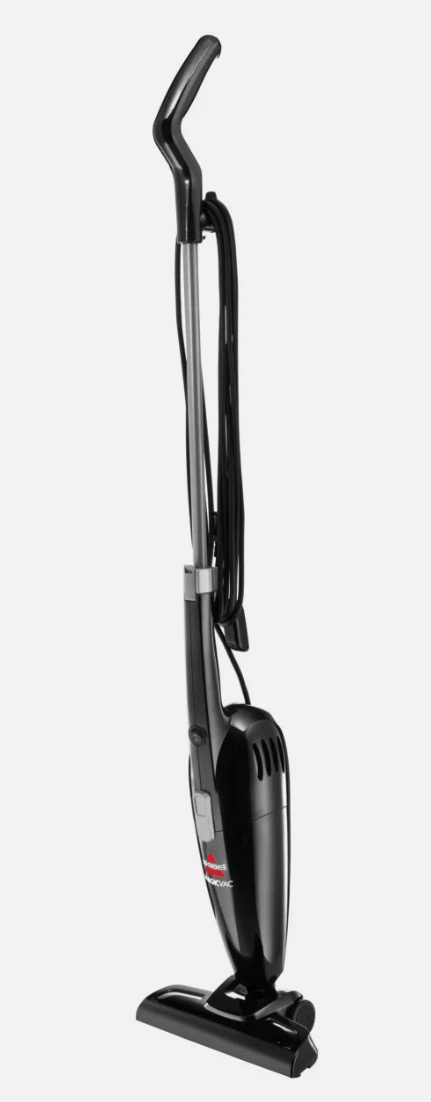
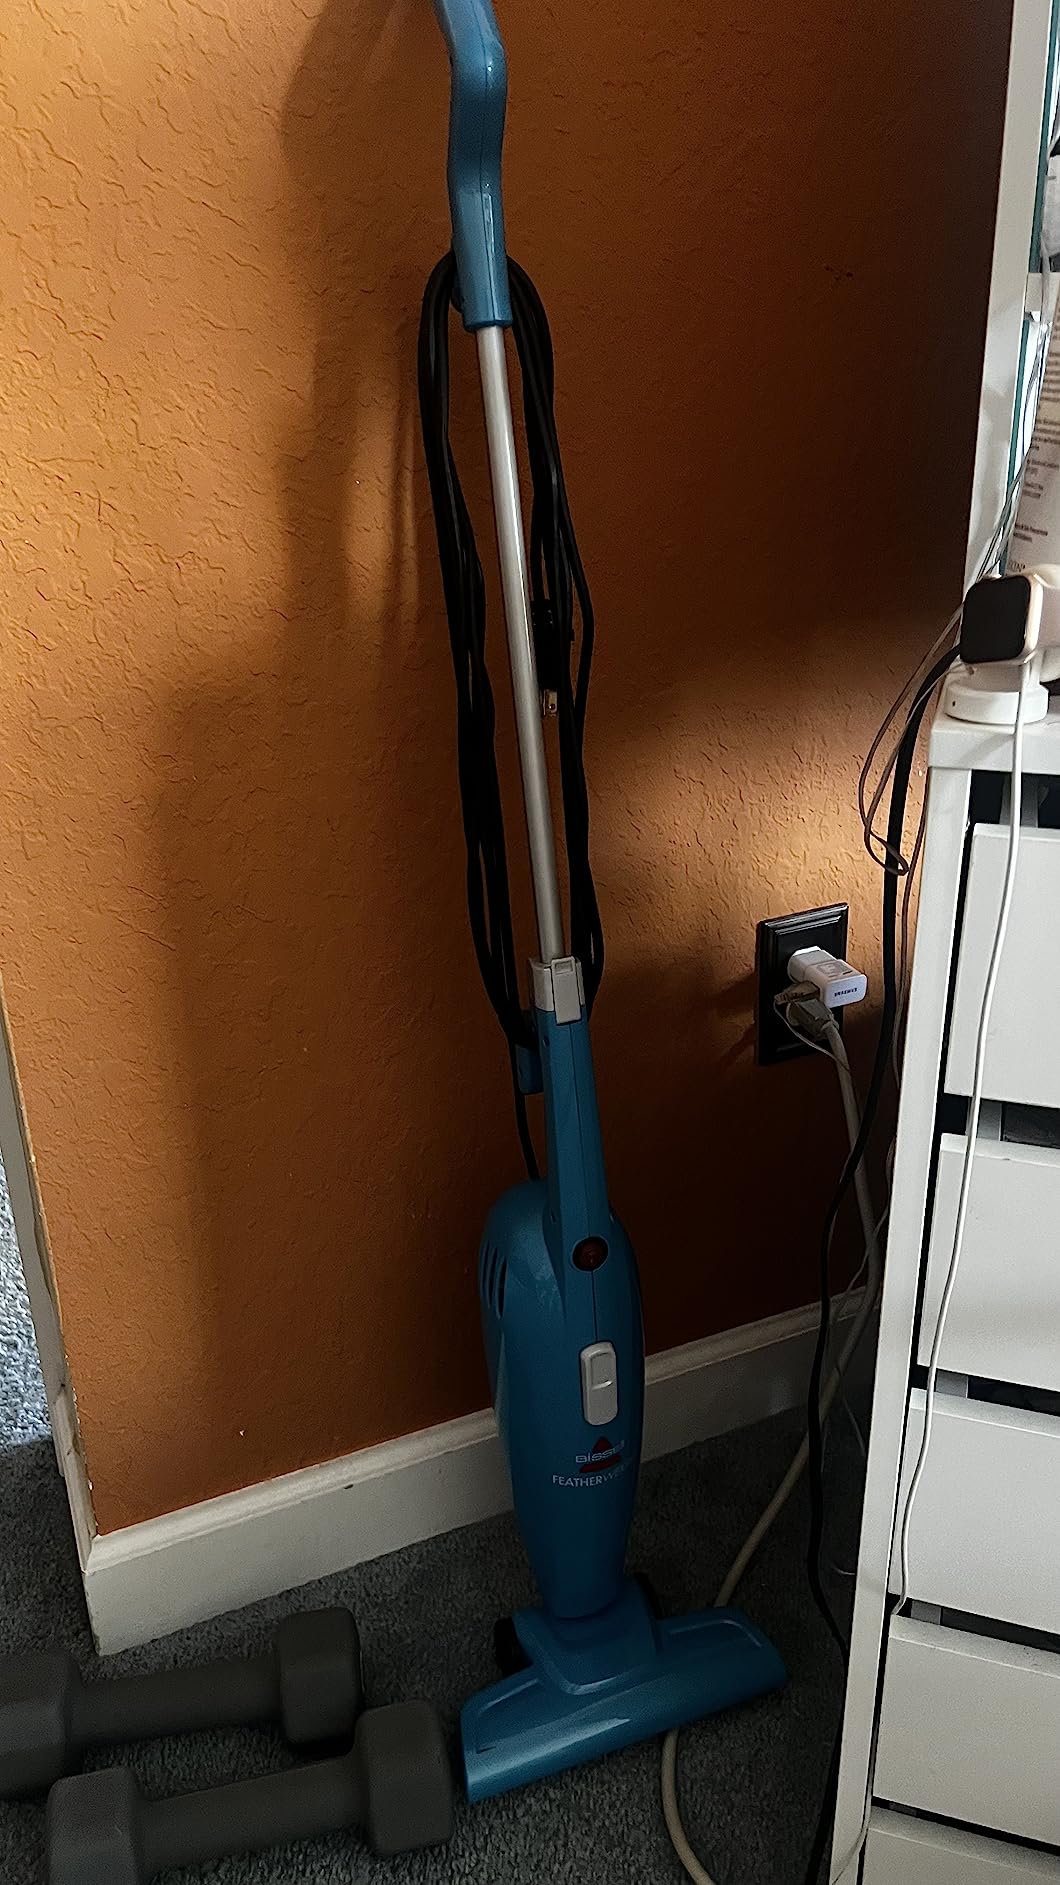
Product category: items_vacuum
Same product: no